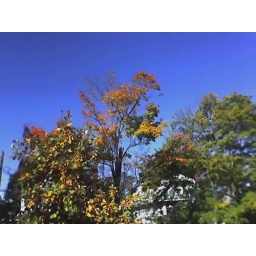
The neighbor's tree is loosing its leaves in the wind now. The blue in the sky is good in this picture.